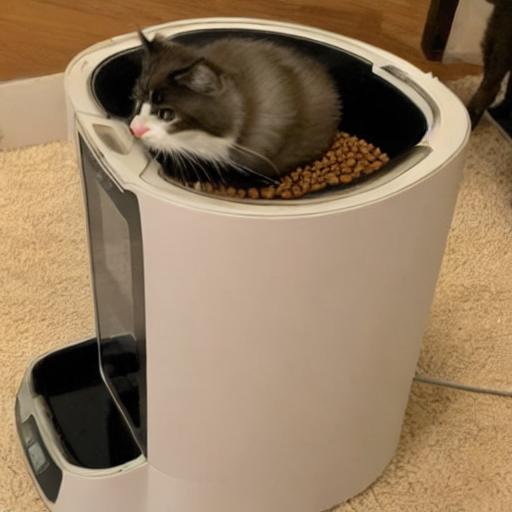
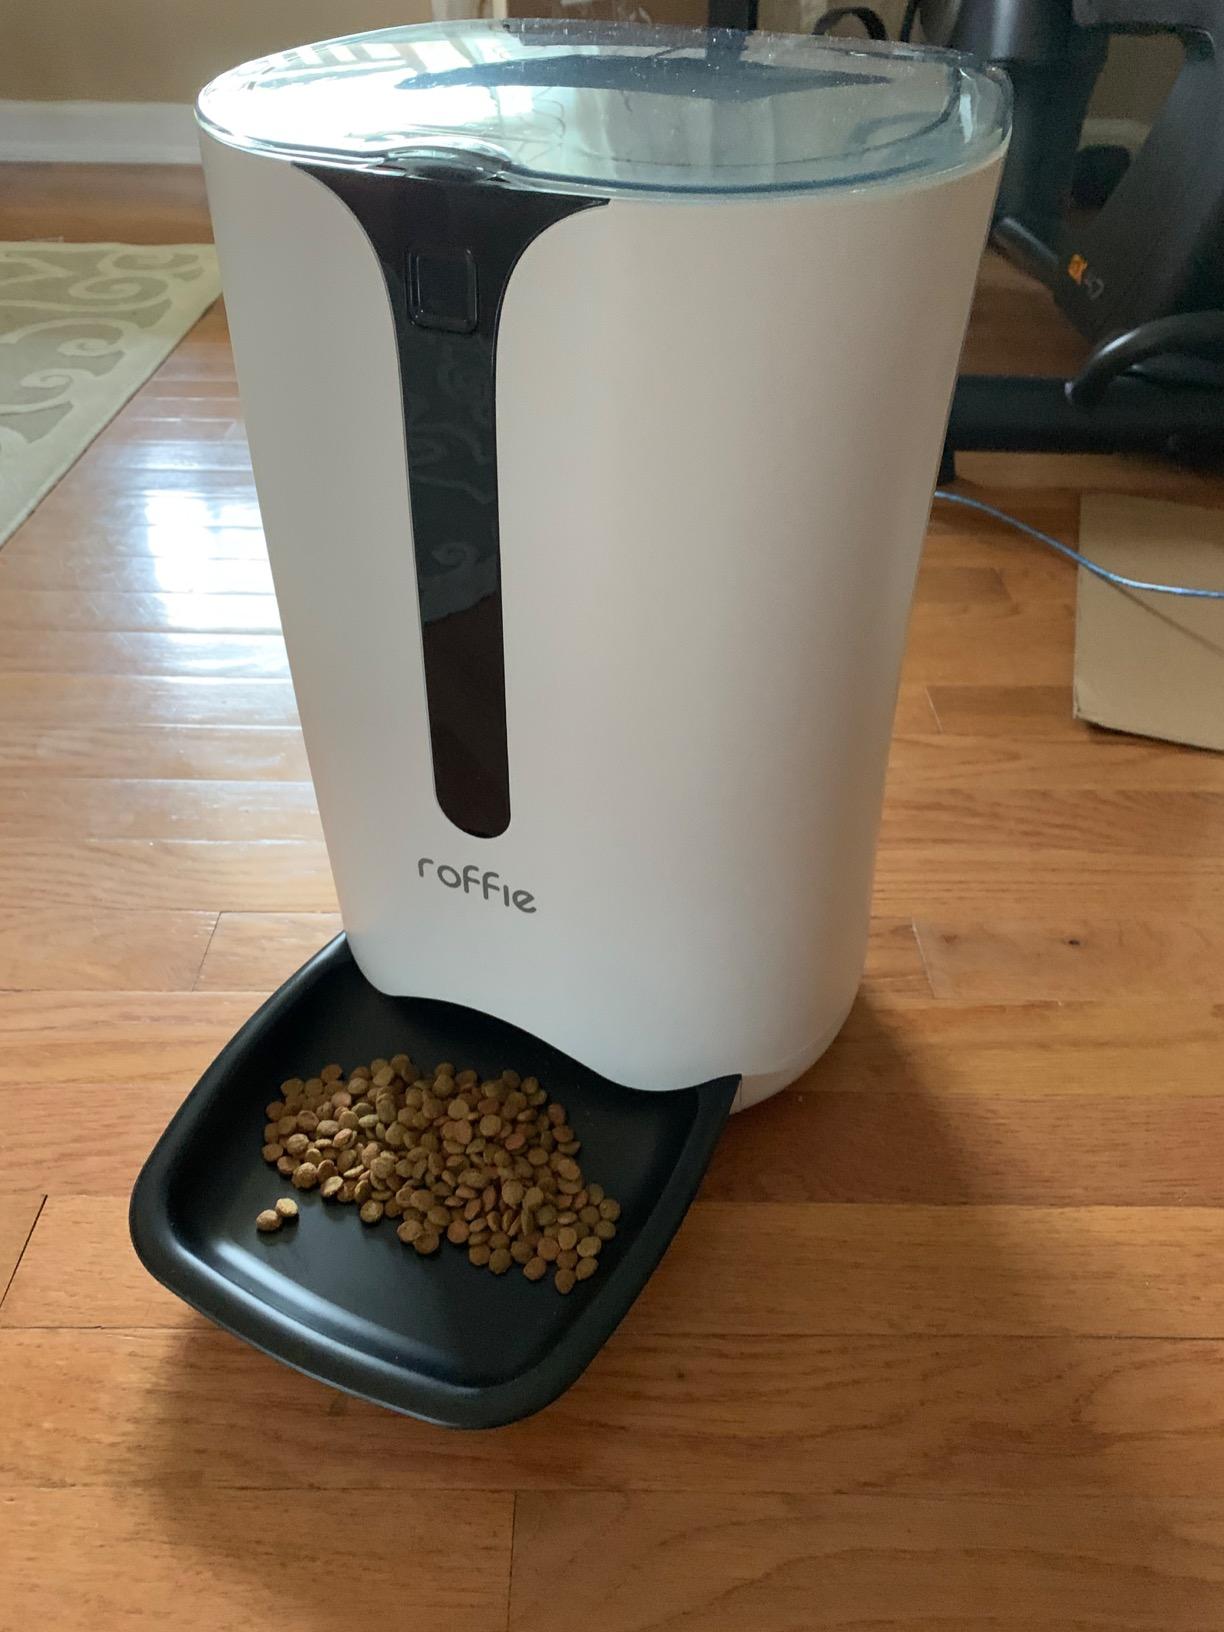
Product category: items_feeder
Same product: no